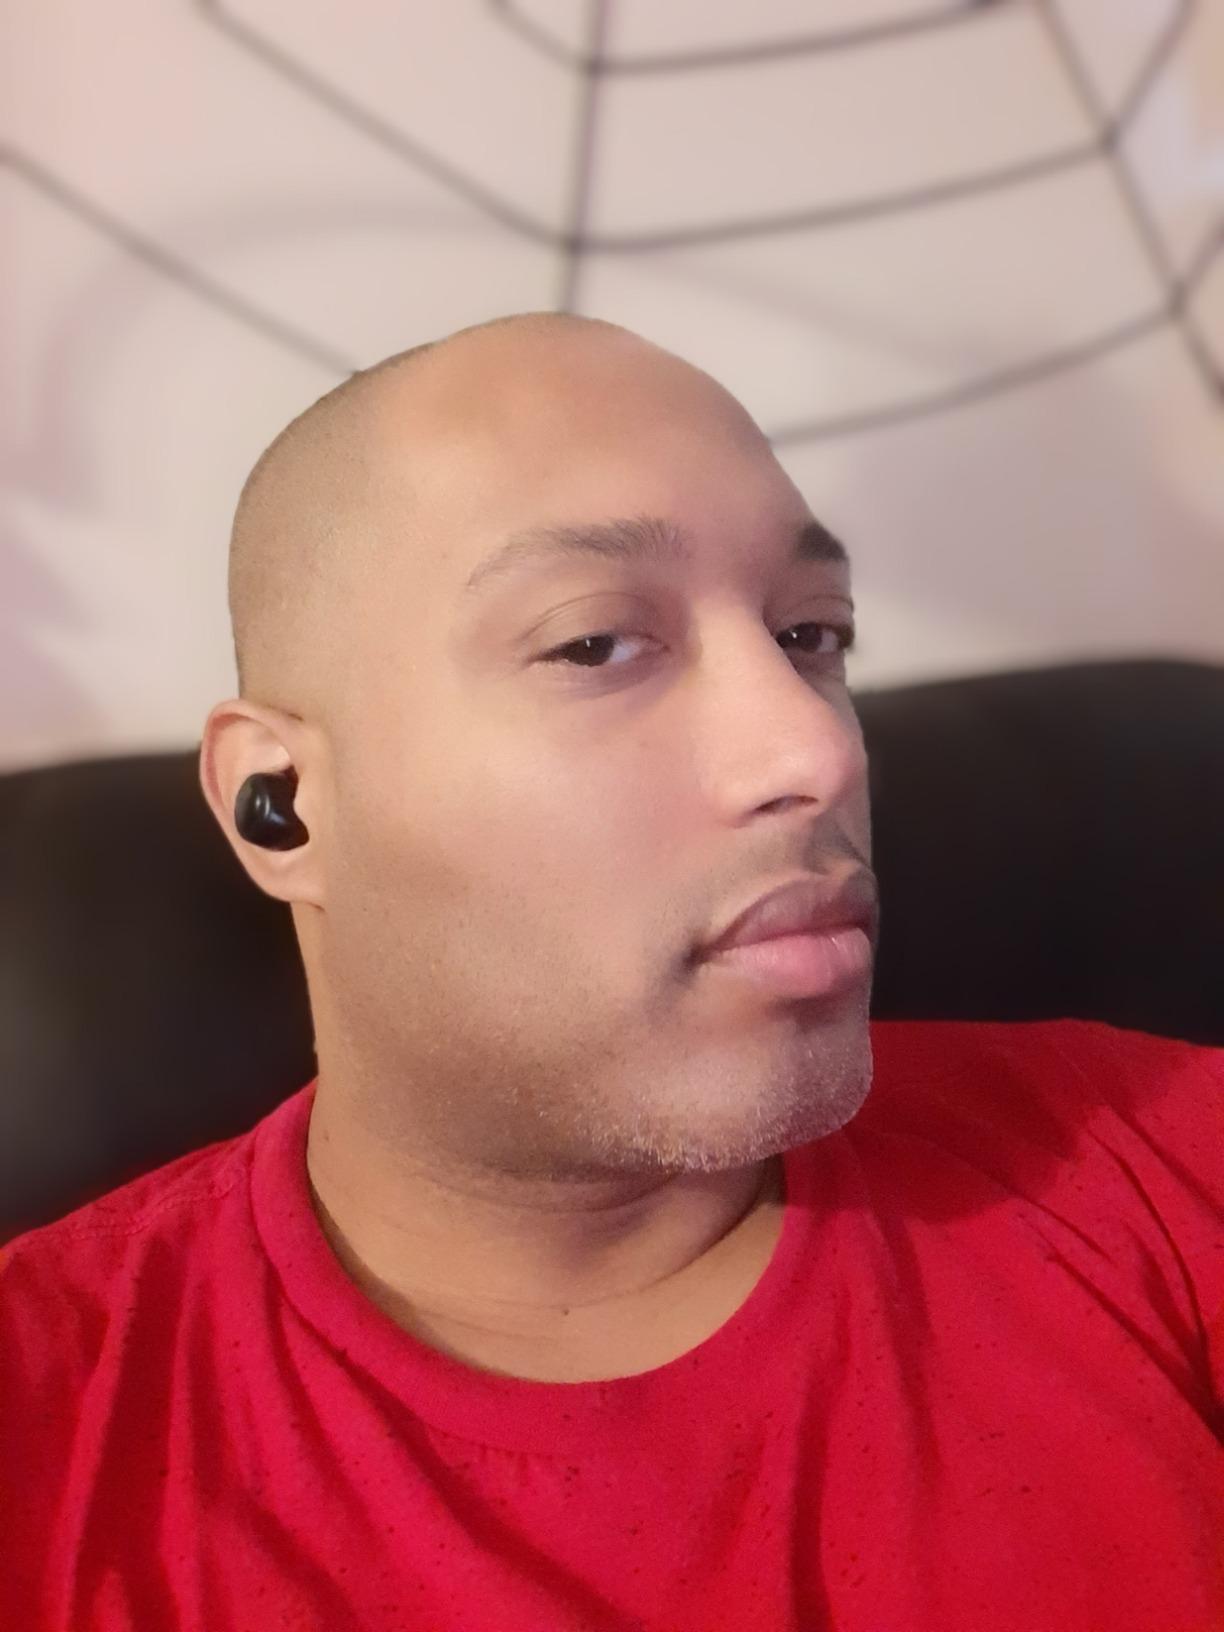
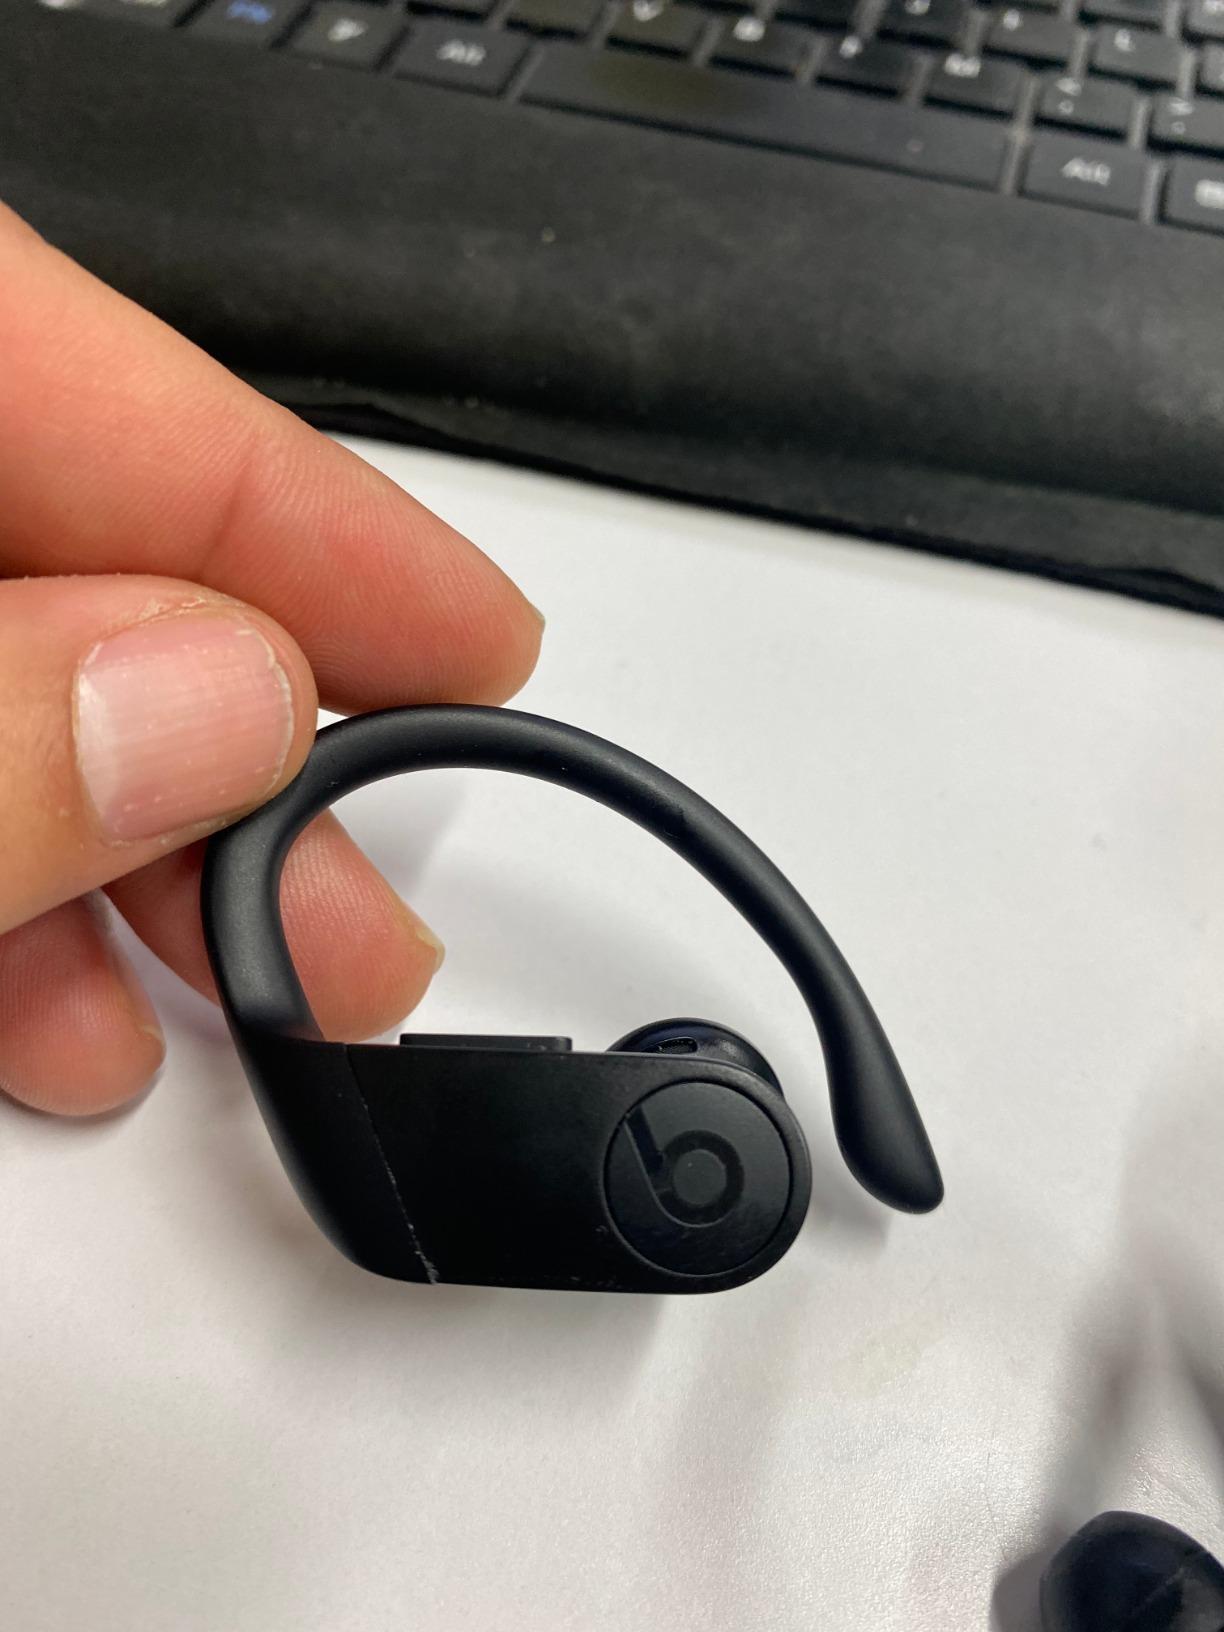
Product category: earbuds
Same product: no